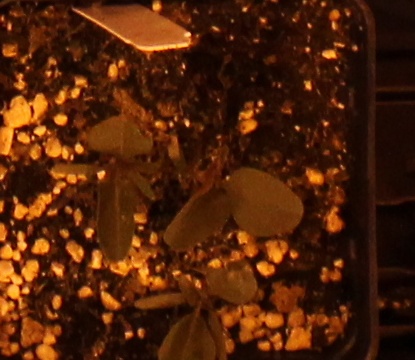
Label: Redroot Pigweed